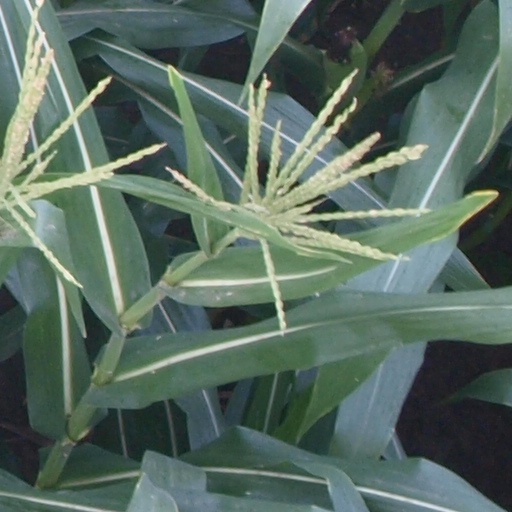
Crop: maize; corn